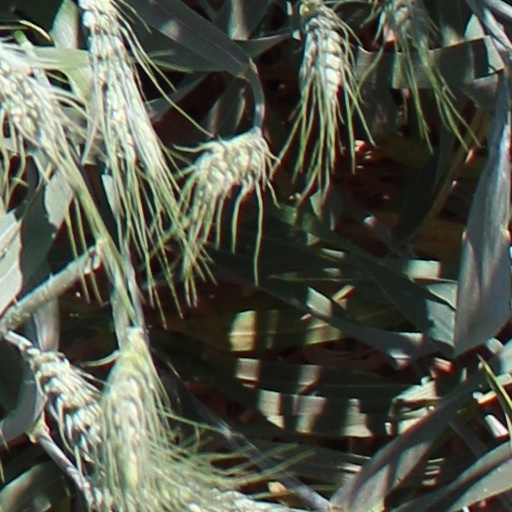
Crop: wheat